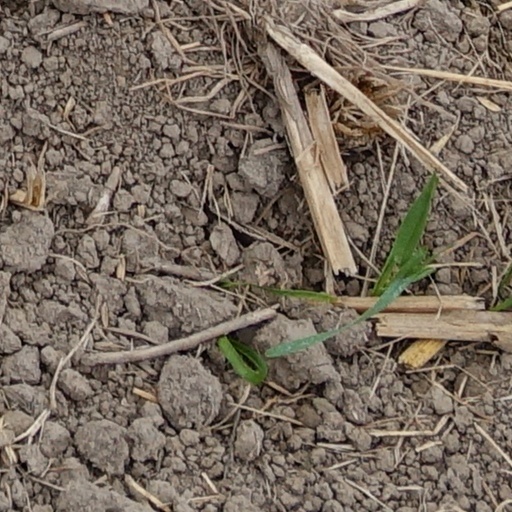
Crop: wheat